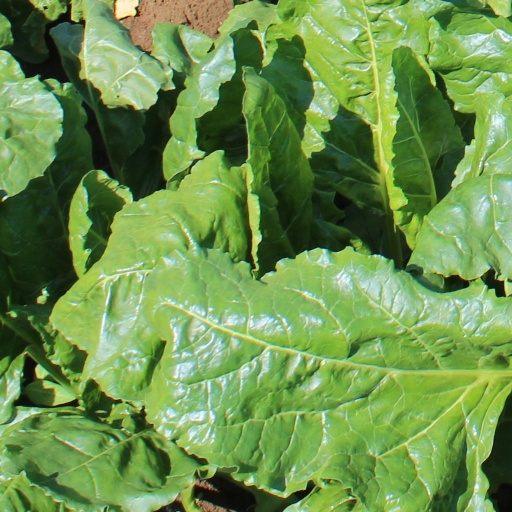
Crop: sugar beet